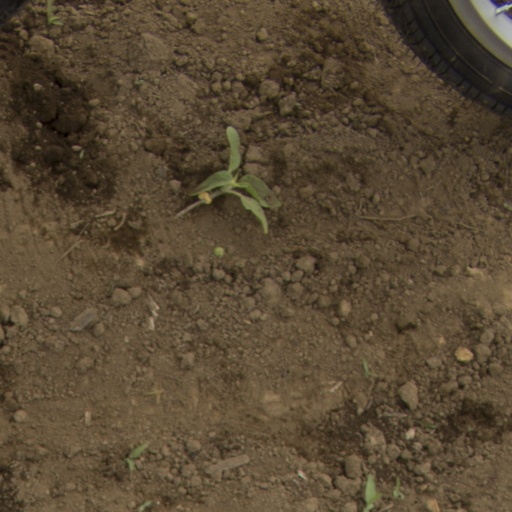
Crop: Jerusalem artichoke